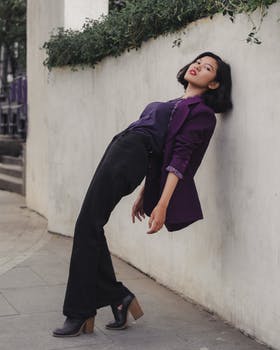
Label: No Watermark